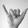
ASL letter: Y